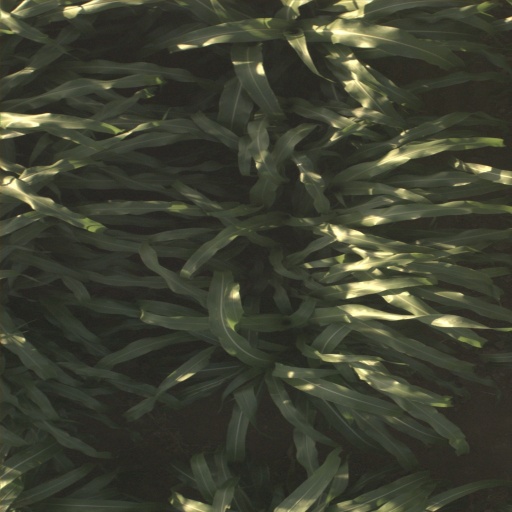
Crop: sorghum